Mike Easley

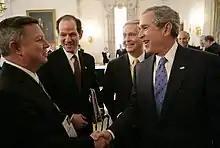
Easley with President George W. Bush, Nebraska governor Dave Heineman, and New York governor Eliot Spitzer in 2007.

Another signature program of Easley's was the "Learn and Earn" initiative, which enabled North Carolina high school students to earn college credit by taking online courses at no cost to them or to their families. The "Learn and Earn" program received the Innovations in American Government Award from Harvard Kennedy School. Presenting the award, Harvard noted that in "2006-2007, rates of grade promotion and graduation for Learn and Earn participants were higher than the statewide average, with nearly half the Learn and Earn high schools seeing 100 percent promotion rates". Harvard also observed that these numbers have not "been skewed by "creaming" that is counting of only high scoring children. The program purposely targets kids at risk, those for whom English is a second language[,] and those who would be first-generation college students." Easley also initiated a program to enable North Carolina students to attain a debt-free undergraduate education by receiving EARN Grants of up to $8,000 over two years. In 2007 Easley wrote and published a children's book, "Look Out, College, Here I Come!" the proceeds of which fund a North Carolina education charity.